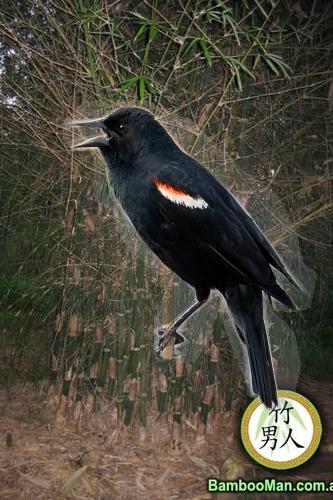
Bird species: Red_winged_Blackbird
Bird type: landbird
Background: land